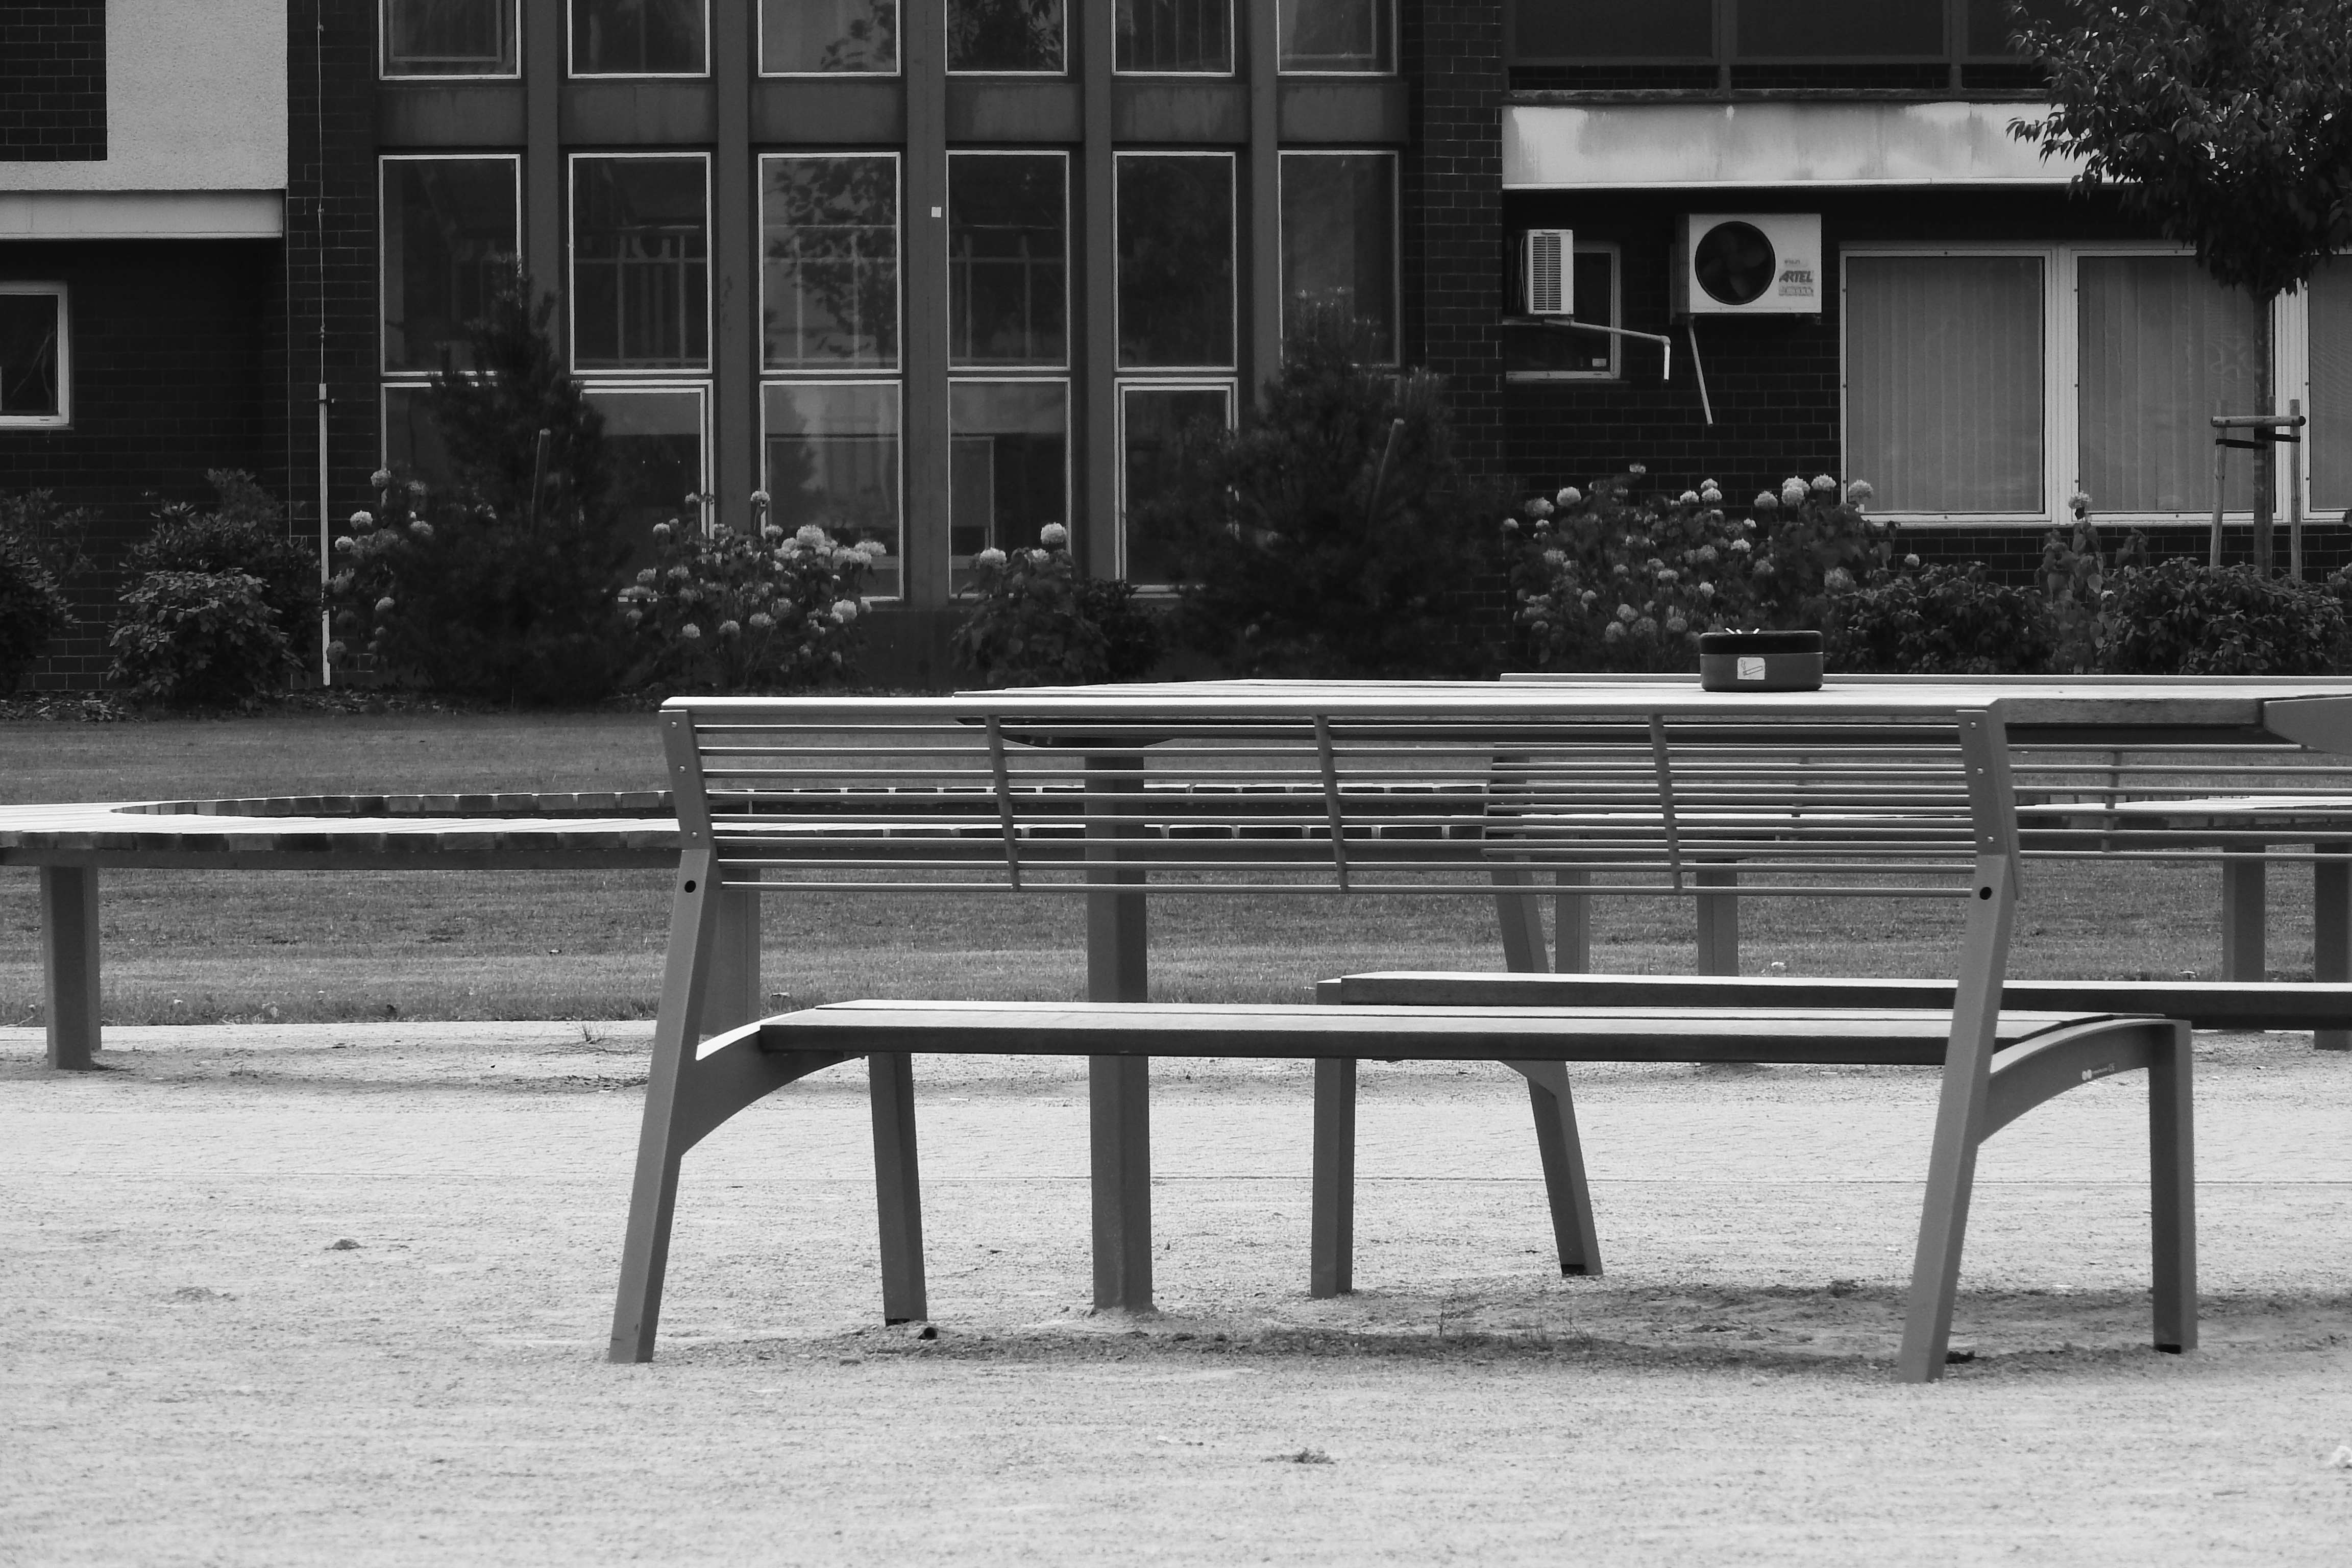
table, snow, black and white, wood, road, white, bench, street, photography, seating, sitting, black, furniture, monochrome, relaxation, photograph, shape, resting place, monochrome photography, human positions